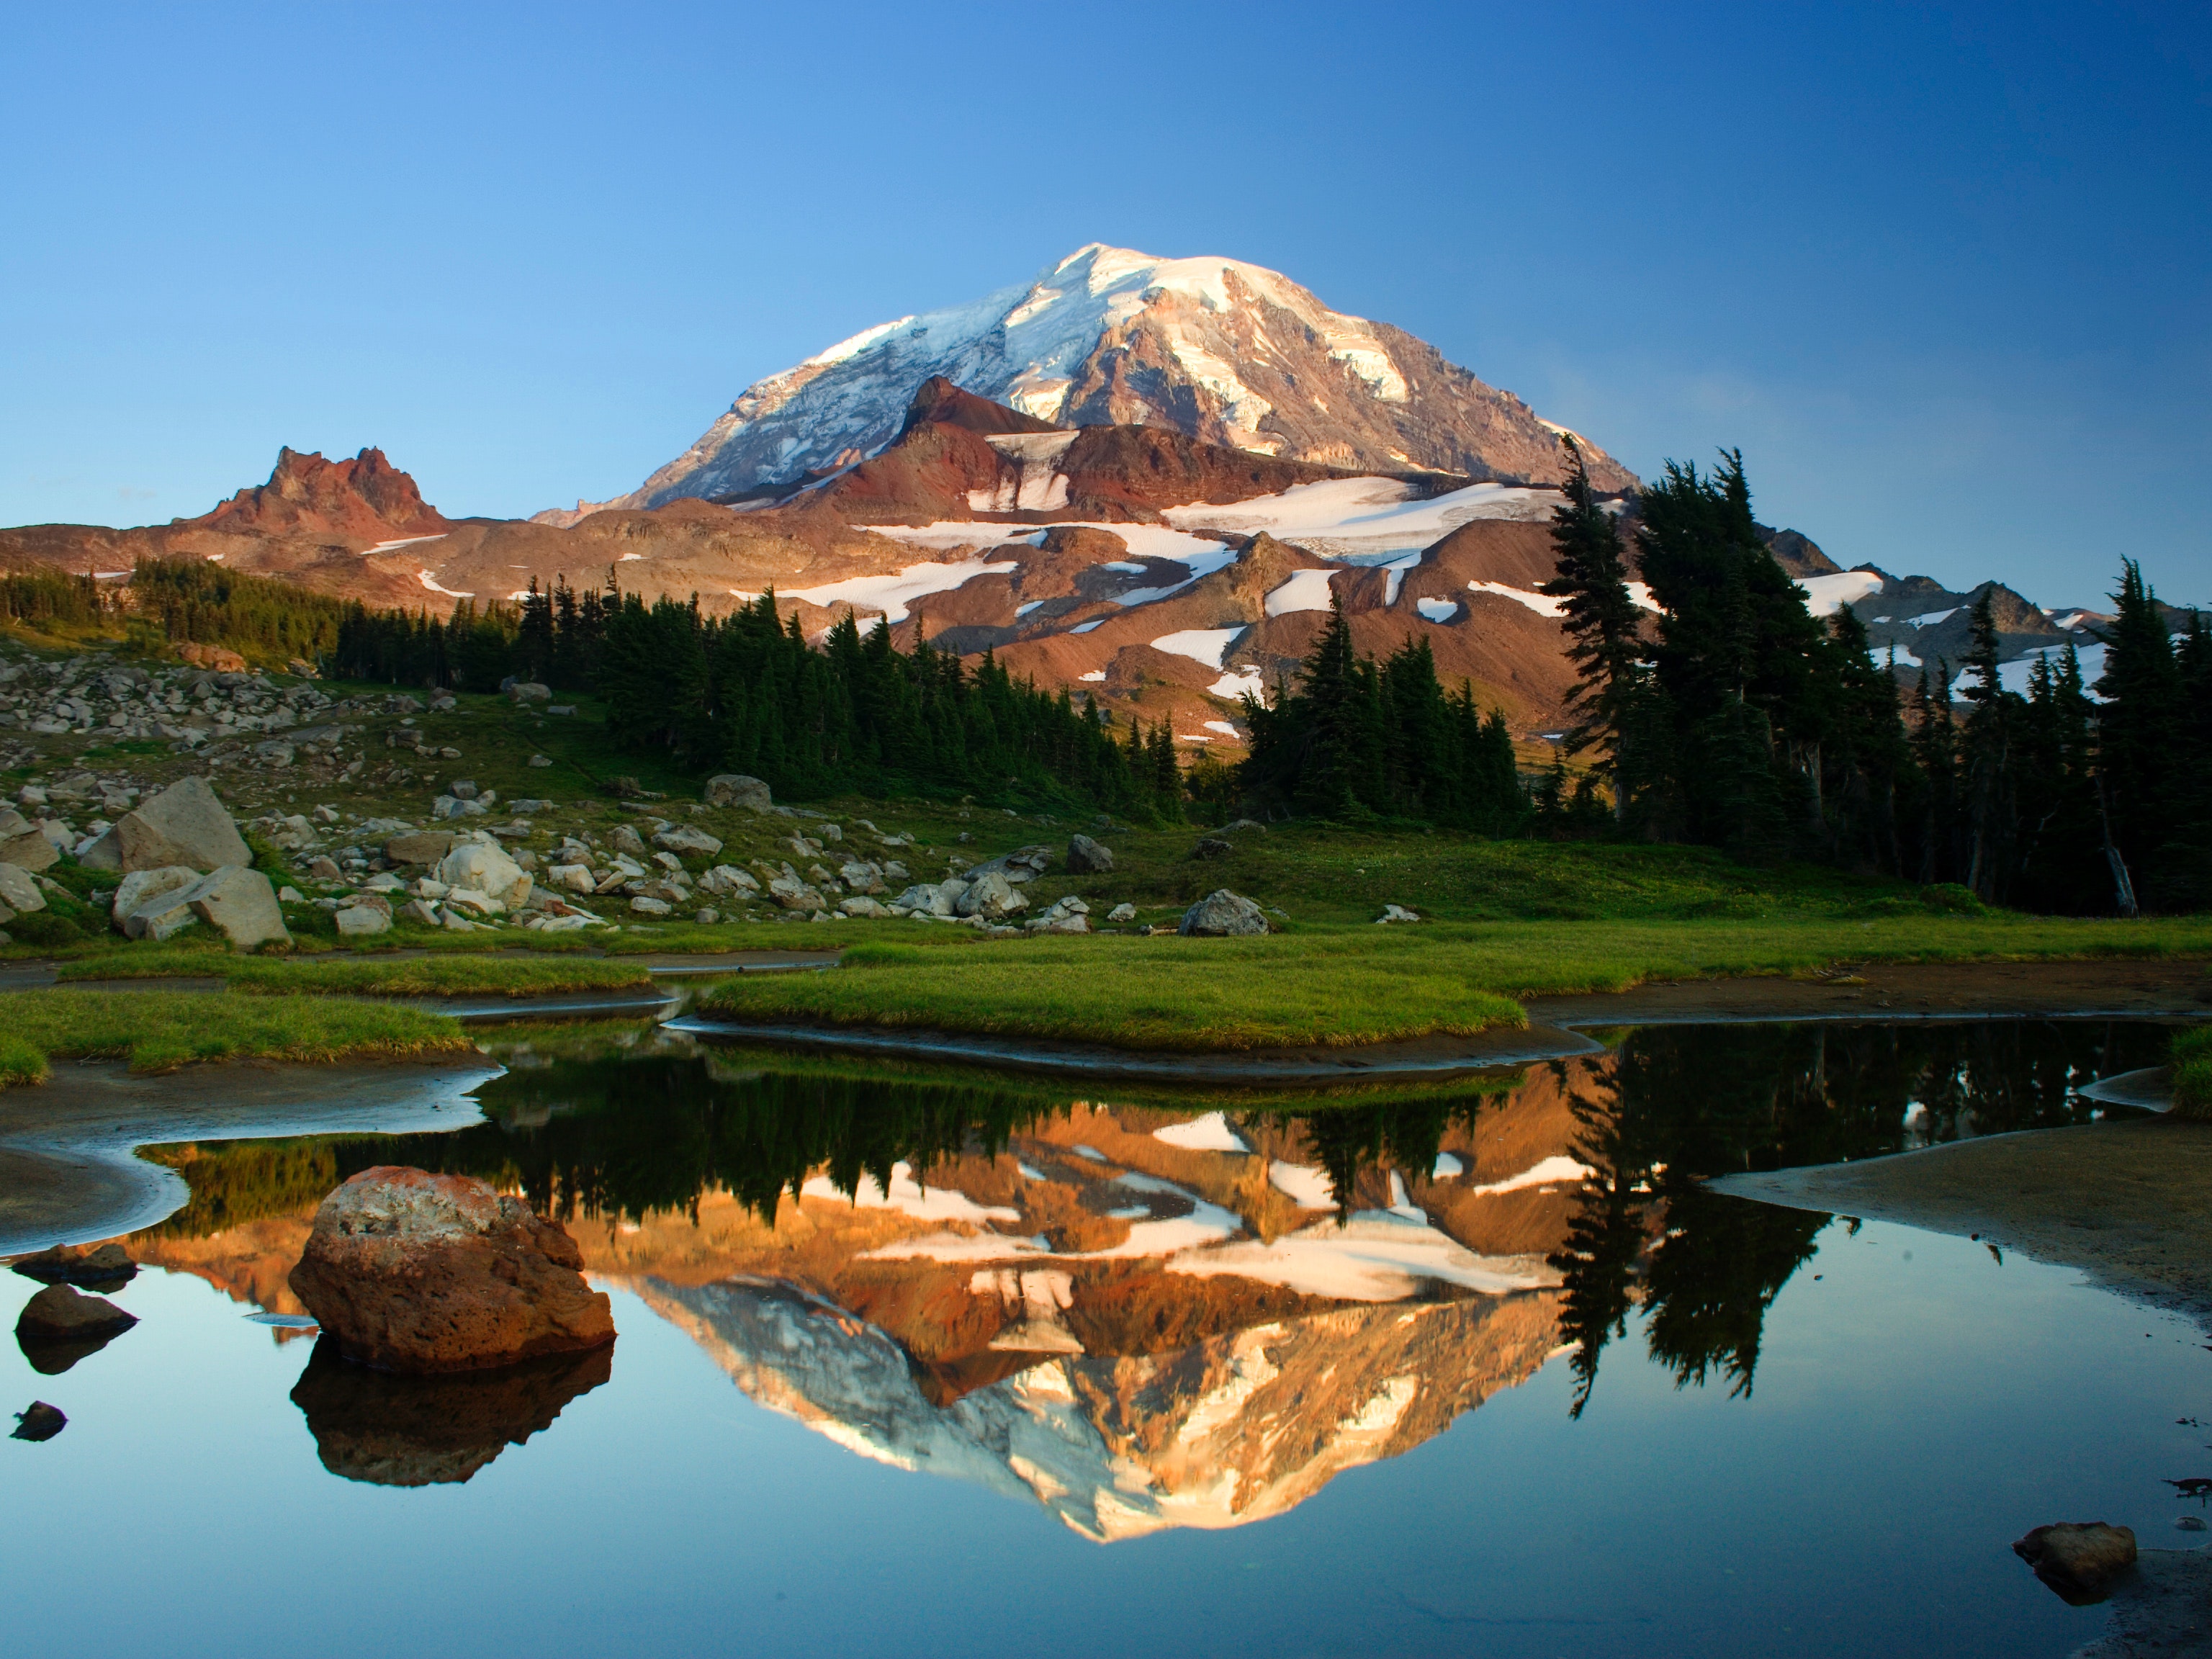
reflection, natural landscape, nature, mountain, mountainous landforms, water, wilderness, mountain range, sky, lake, tarn, daytime, alps, water resources, bank, rock, national park, landscape, tree, geology, river, reflecting pool, pond, mount scenery, hill, tourism, watercourse, glacial lake, massif, world, summit, ridge, vacation, tourist attraction, terrain, landscaping